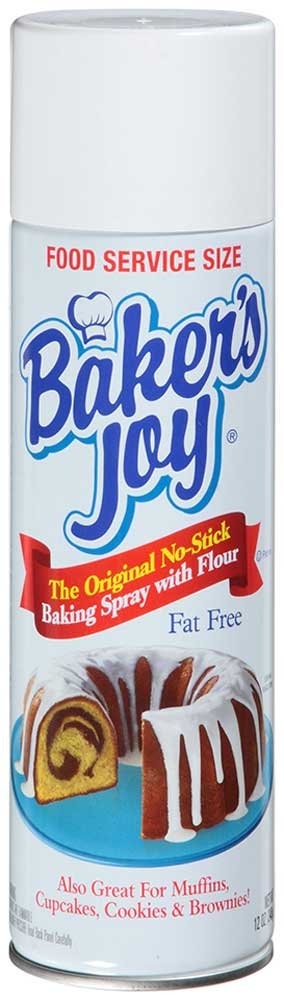
Item Name: Bakers Joy Pre-Coating White Flour Pan Coatings -- 6 Case 12 Ounce
Product Description: Bakers Joy Pre-Coating White Flour Pan Coatings -- 6 Case 12 Ounce
Value: 6.0
Unit: Count

Price: 37.99